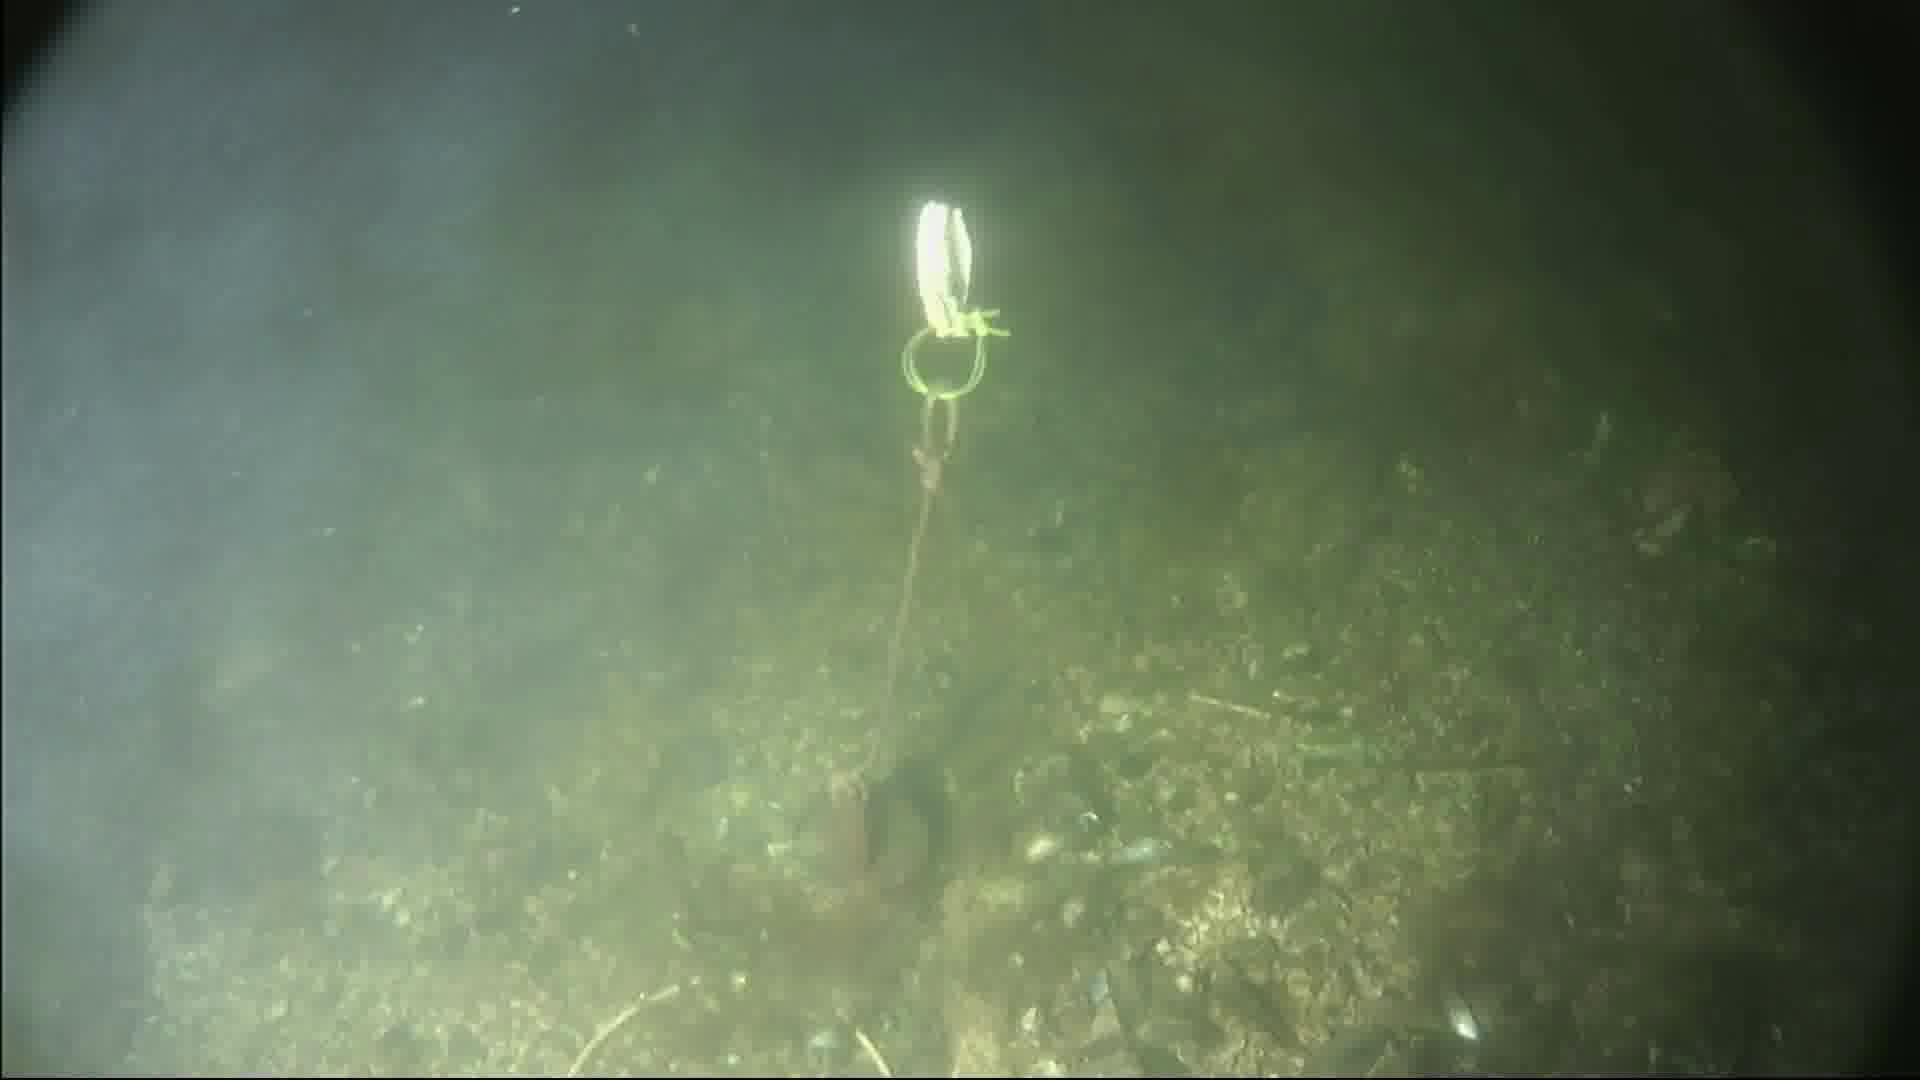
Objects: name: crab